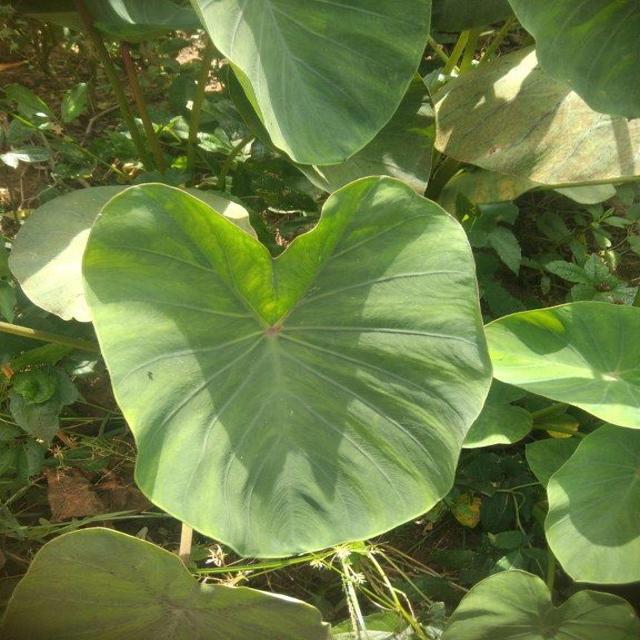
Label: Healthy